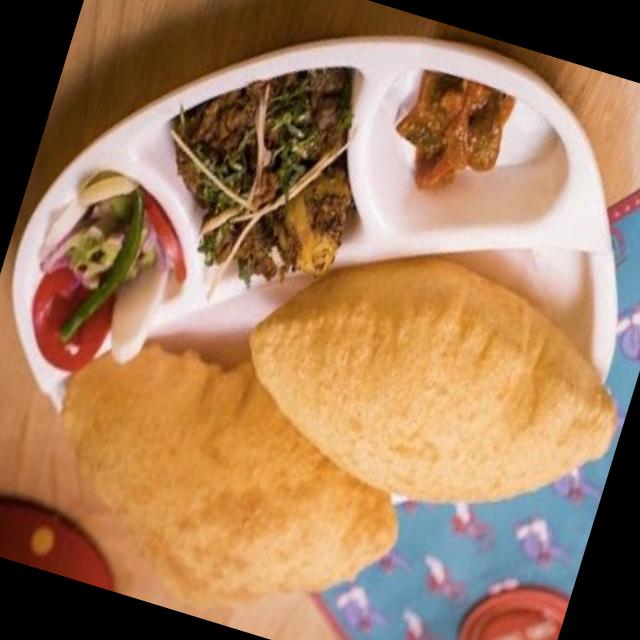
Dish: chole_bhature